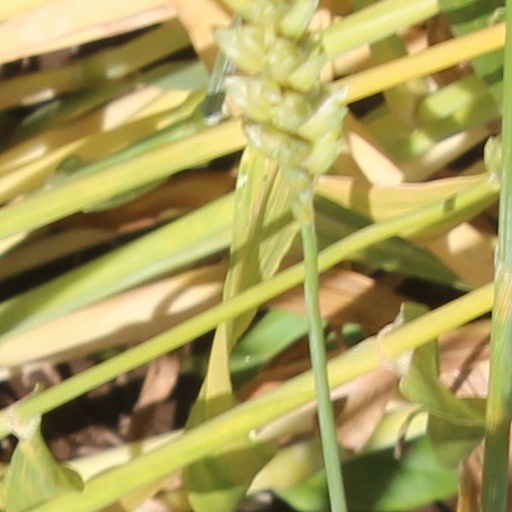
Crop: wheat